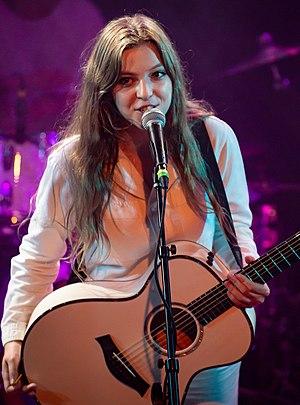
Jade Elizabeth Bird est une chanteuse, auteur-compositeur et musicienne. Son premier EP, Something American, est sorti en juillet 2017. Le magazine Rolling Stone a décrit sa voix comme "brute et robuste" et Tony Visconti déclare "elle chante si adroitement, elle est très intelligente en tant que chanteuse et il n'y a rien qu'elle ne puisse pas faire".